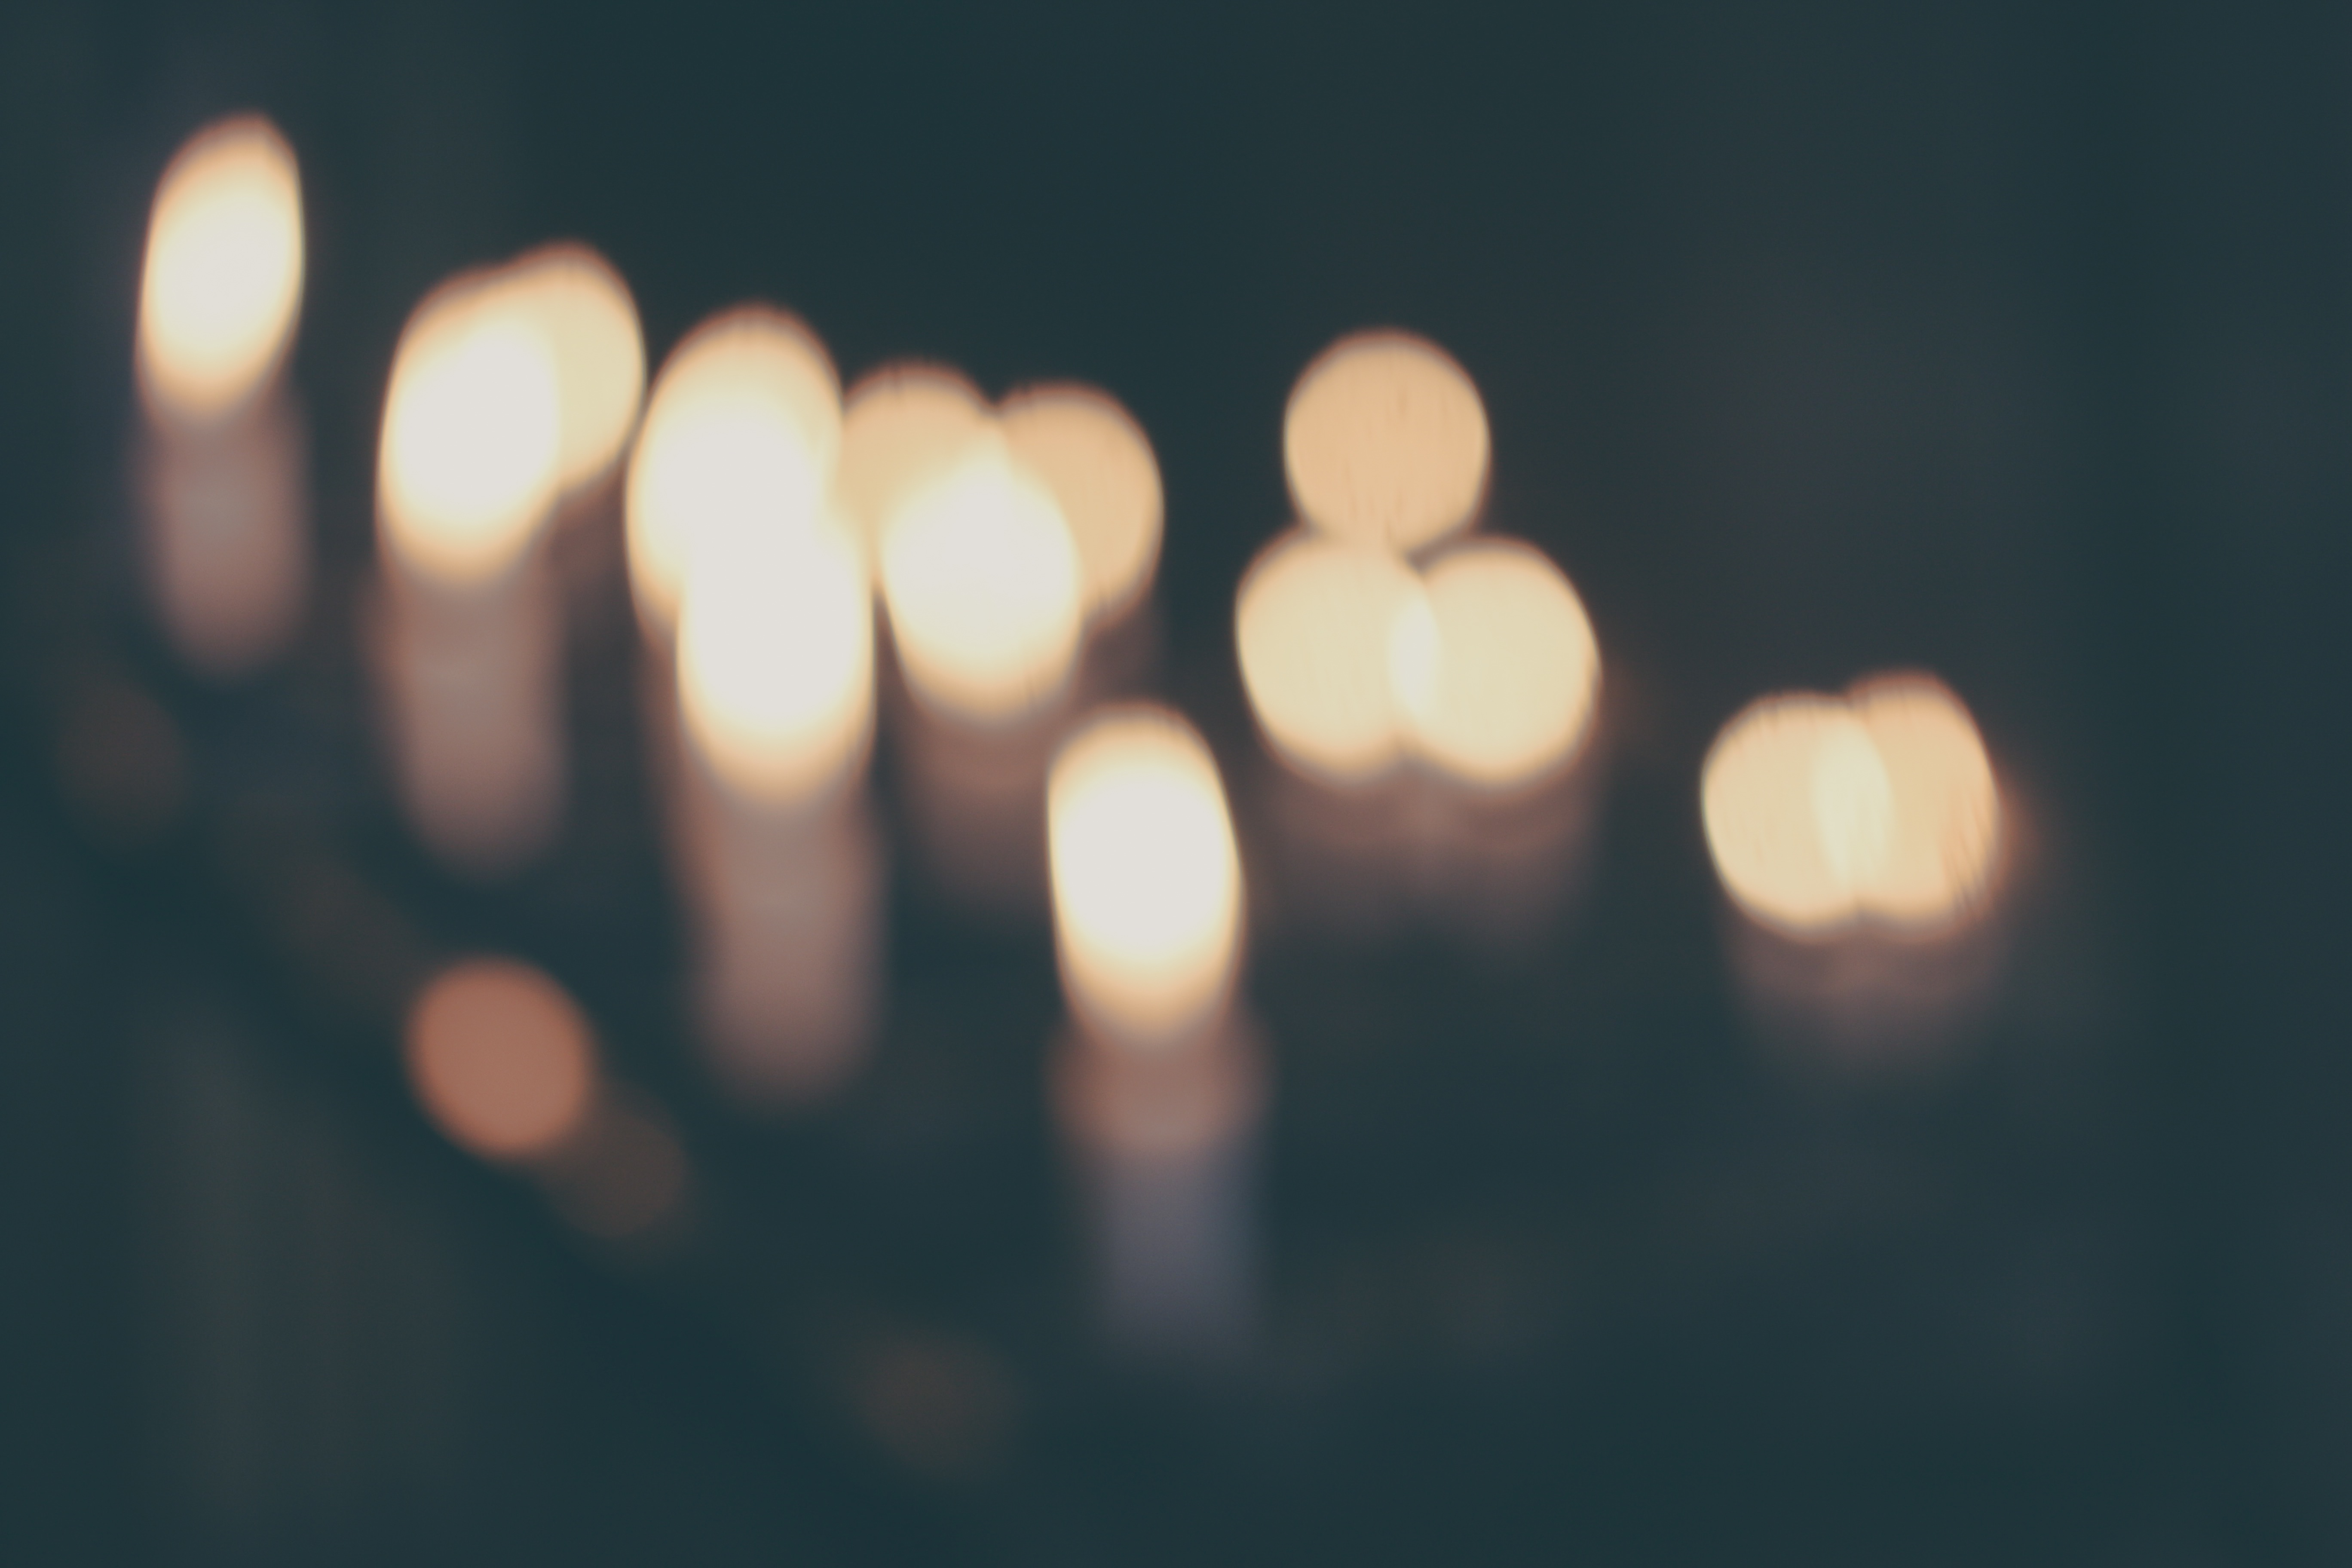
light, cloud, sunlight, reflection, darkness, lighting, circle, lens flare, close up, shape, macro photography